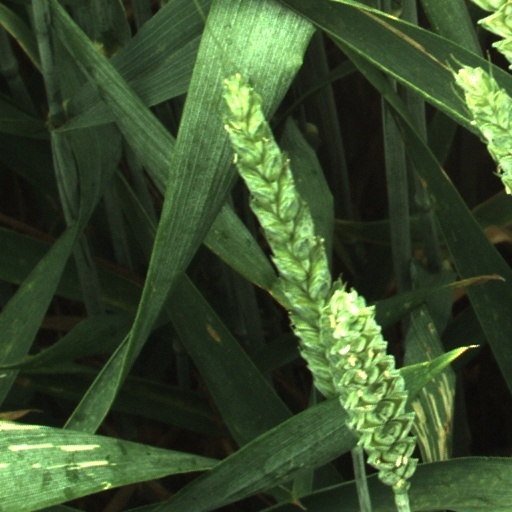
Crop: wheat